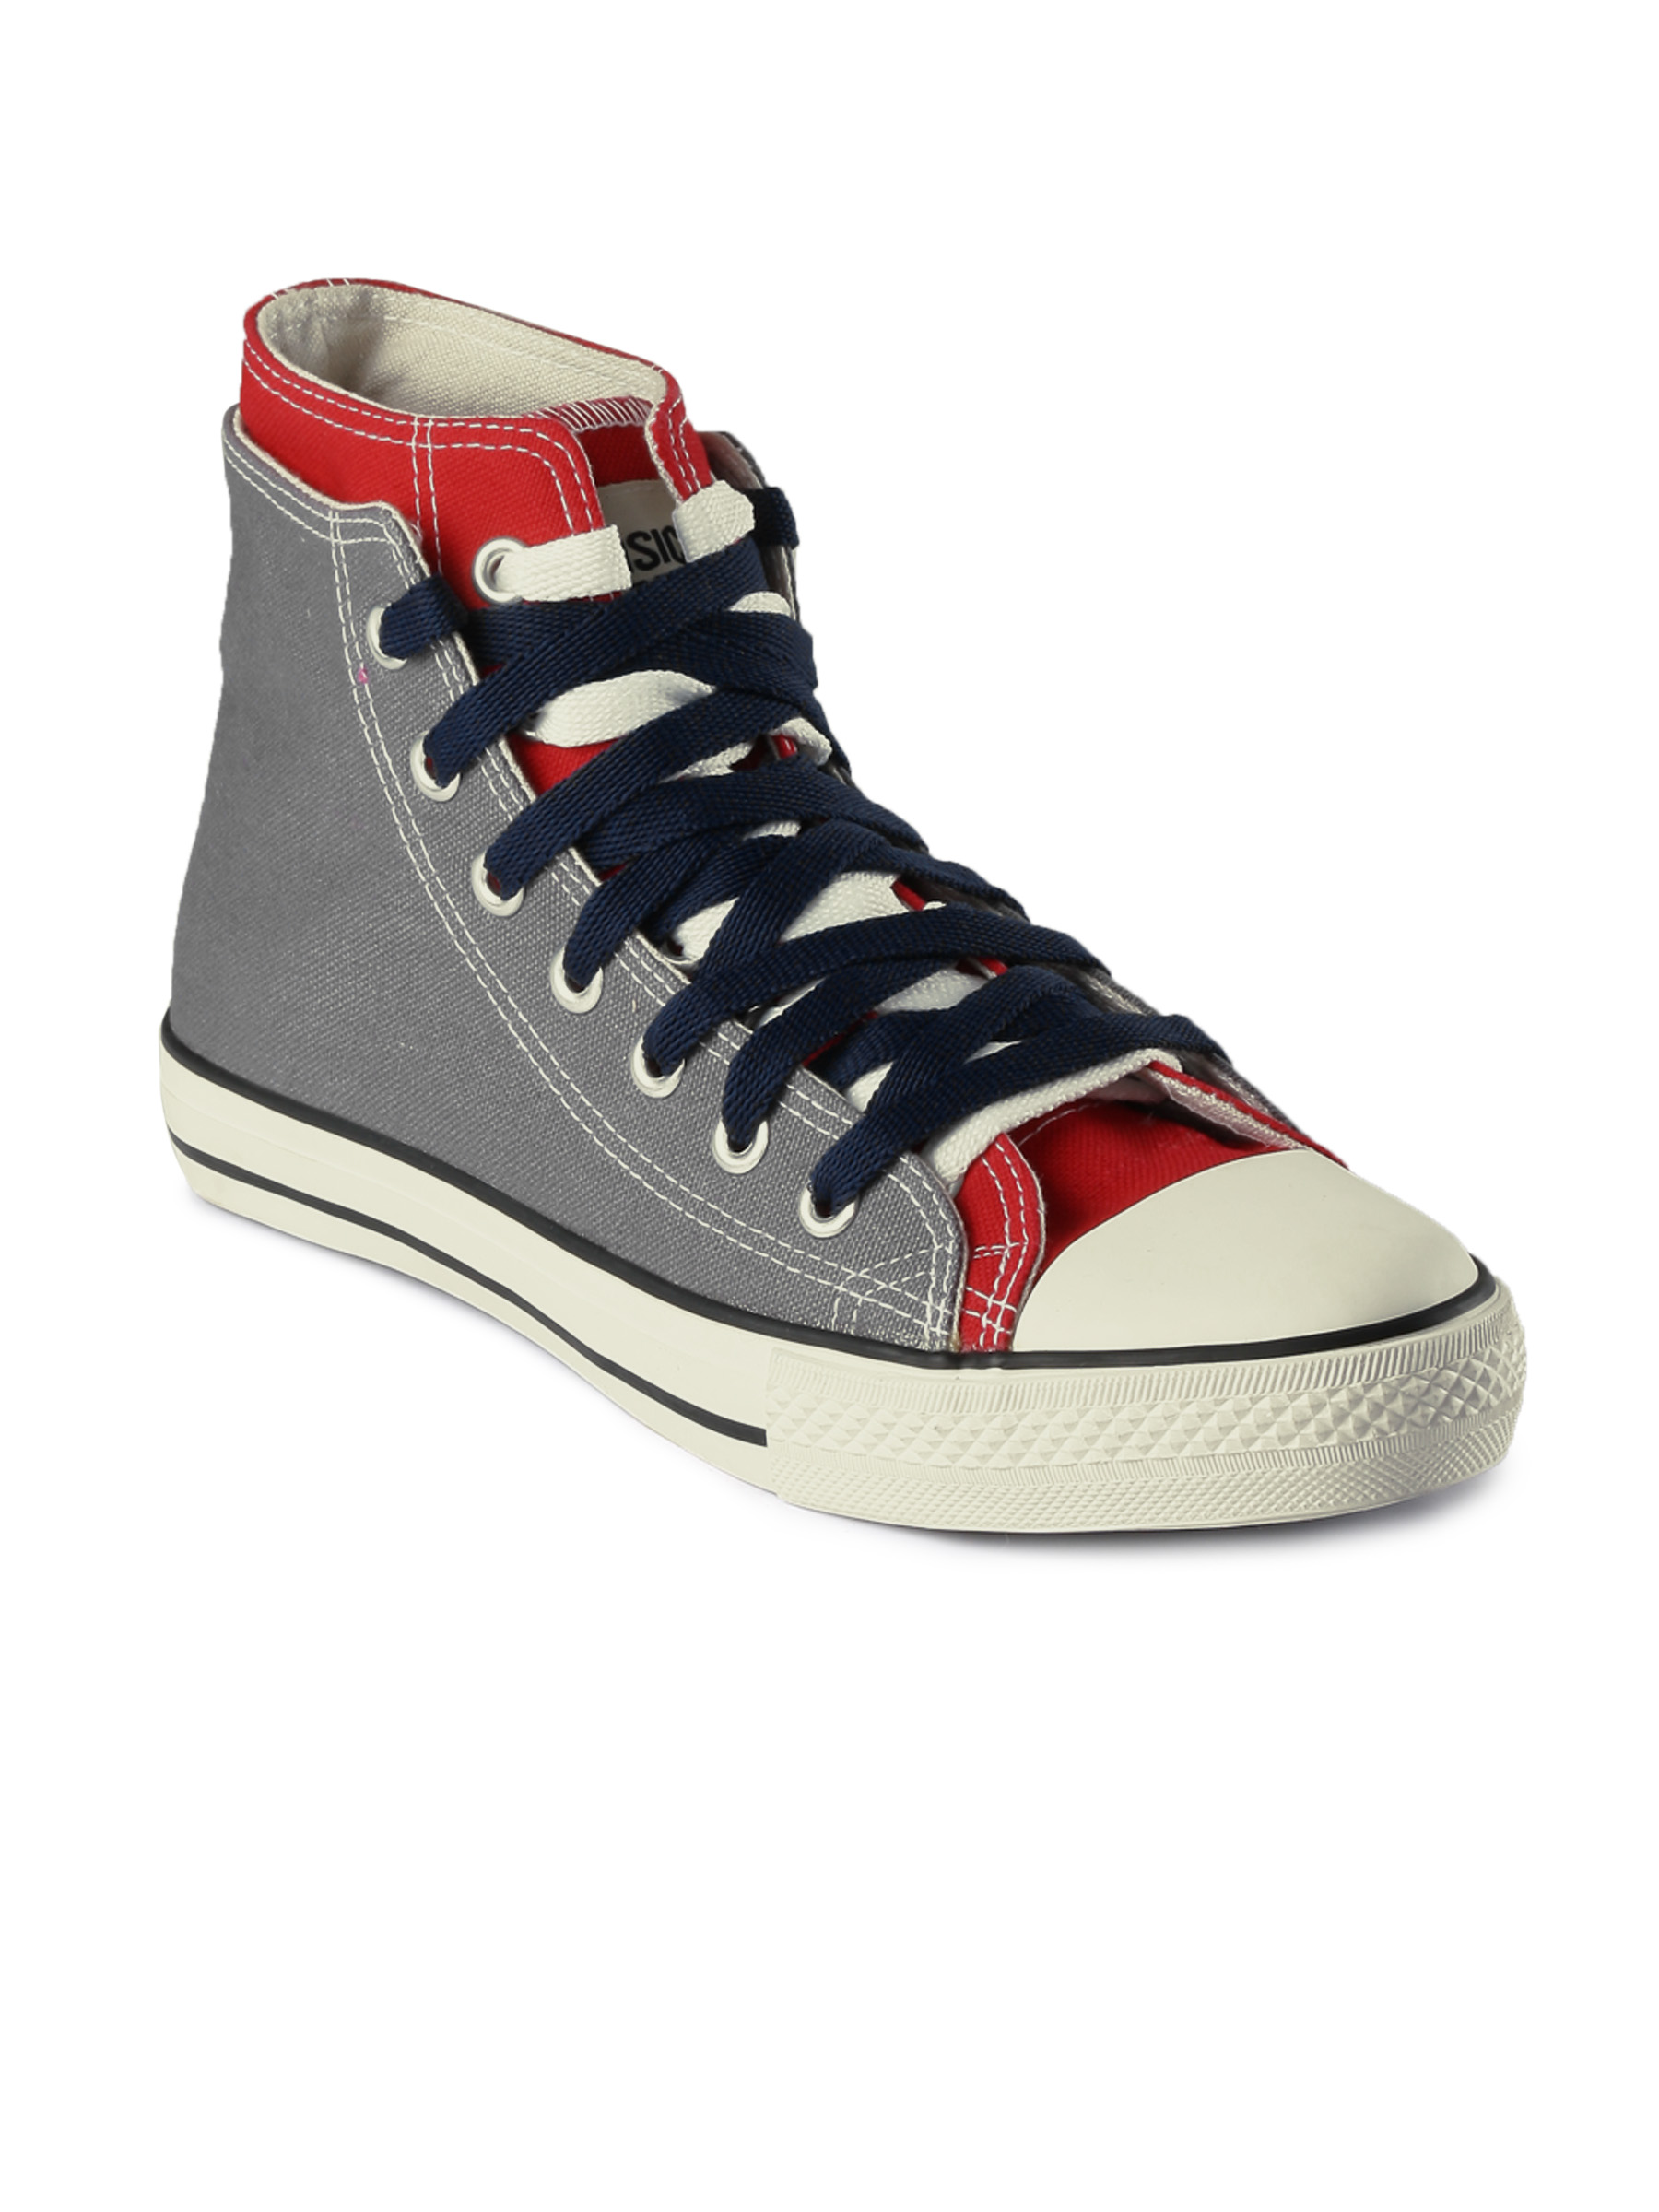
Basics Men Grey Casual Shoes
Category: Footwear / Shoes / Casual Shoes
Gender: Men
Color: Grey
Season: Fall 2011
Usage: Casual